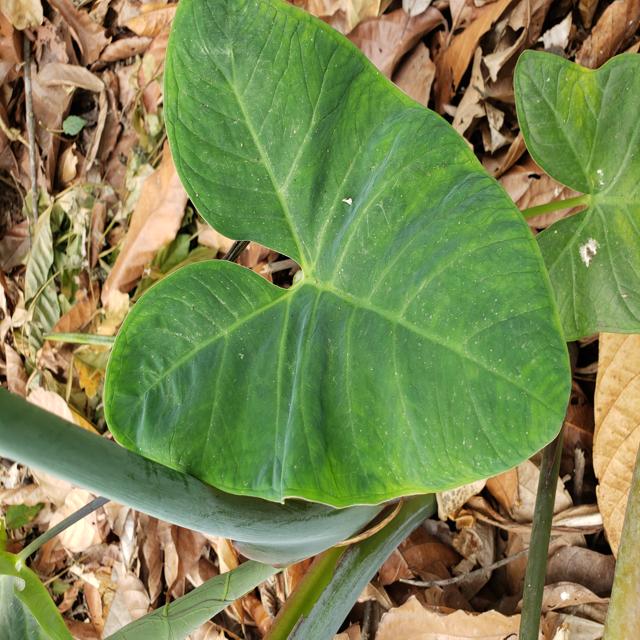
Label: Healthy